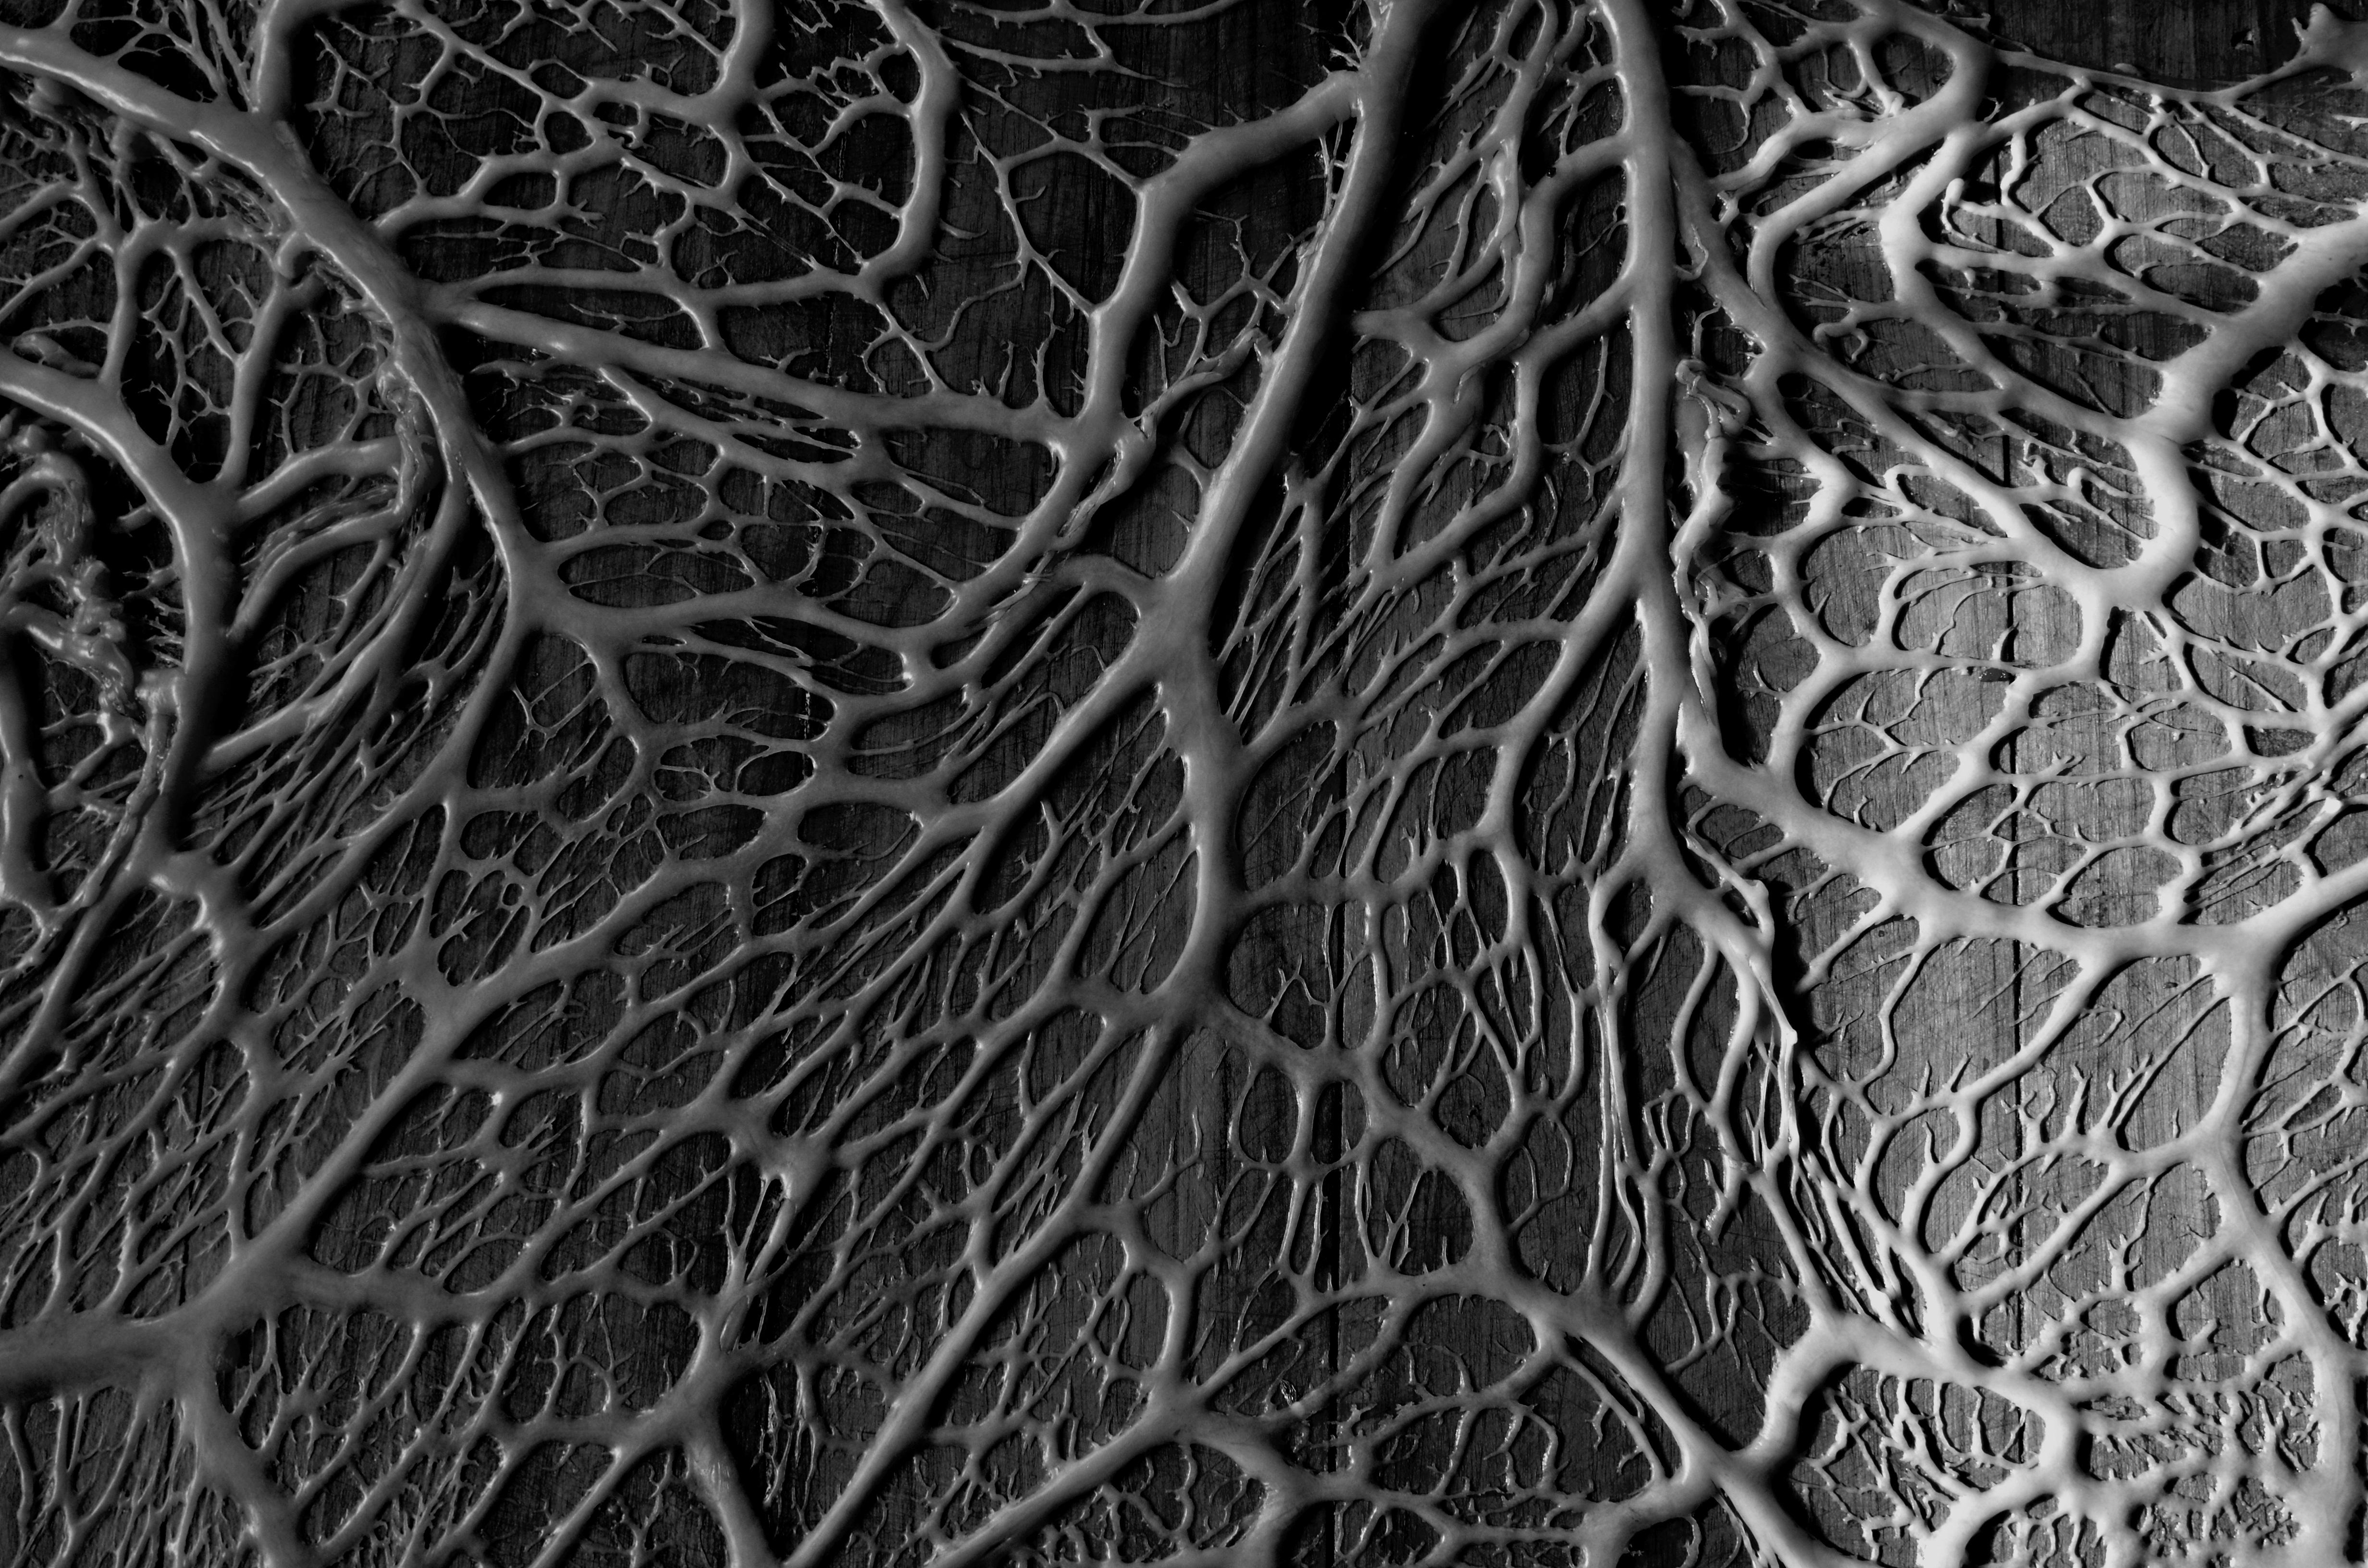
tree, branch, winter, black and white, structure, plant, photography, texture, leaf, frost, trunk, ice, pattern, soil, black, monochrome, material, minimal, sample, monochrome photography